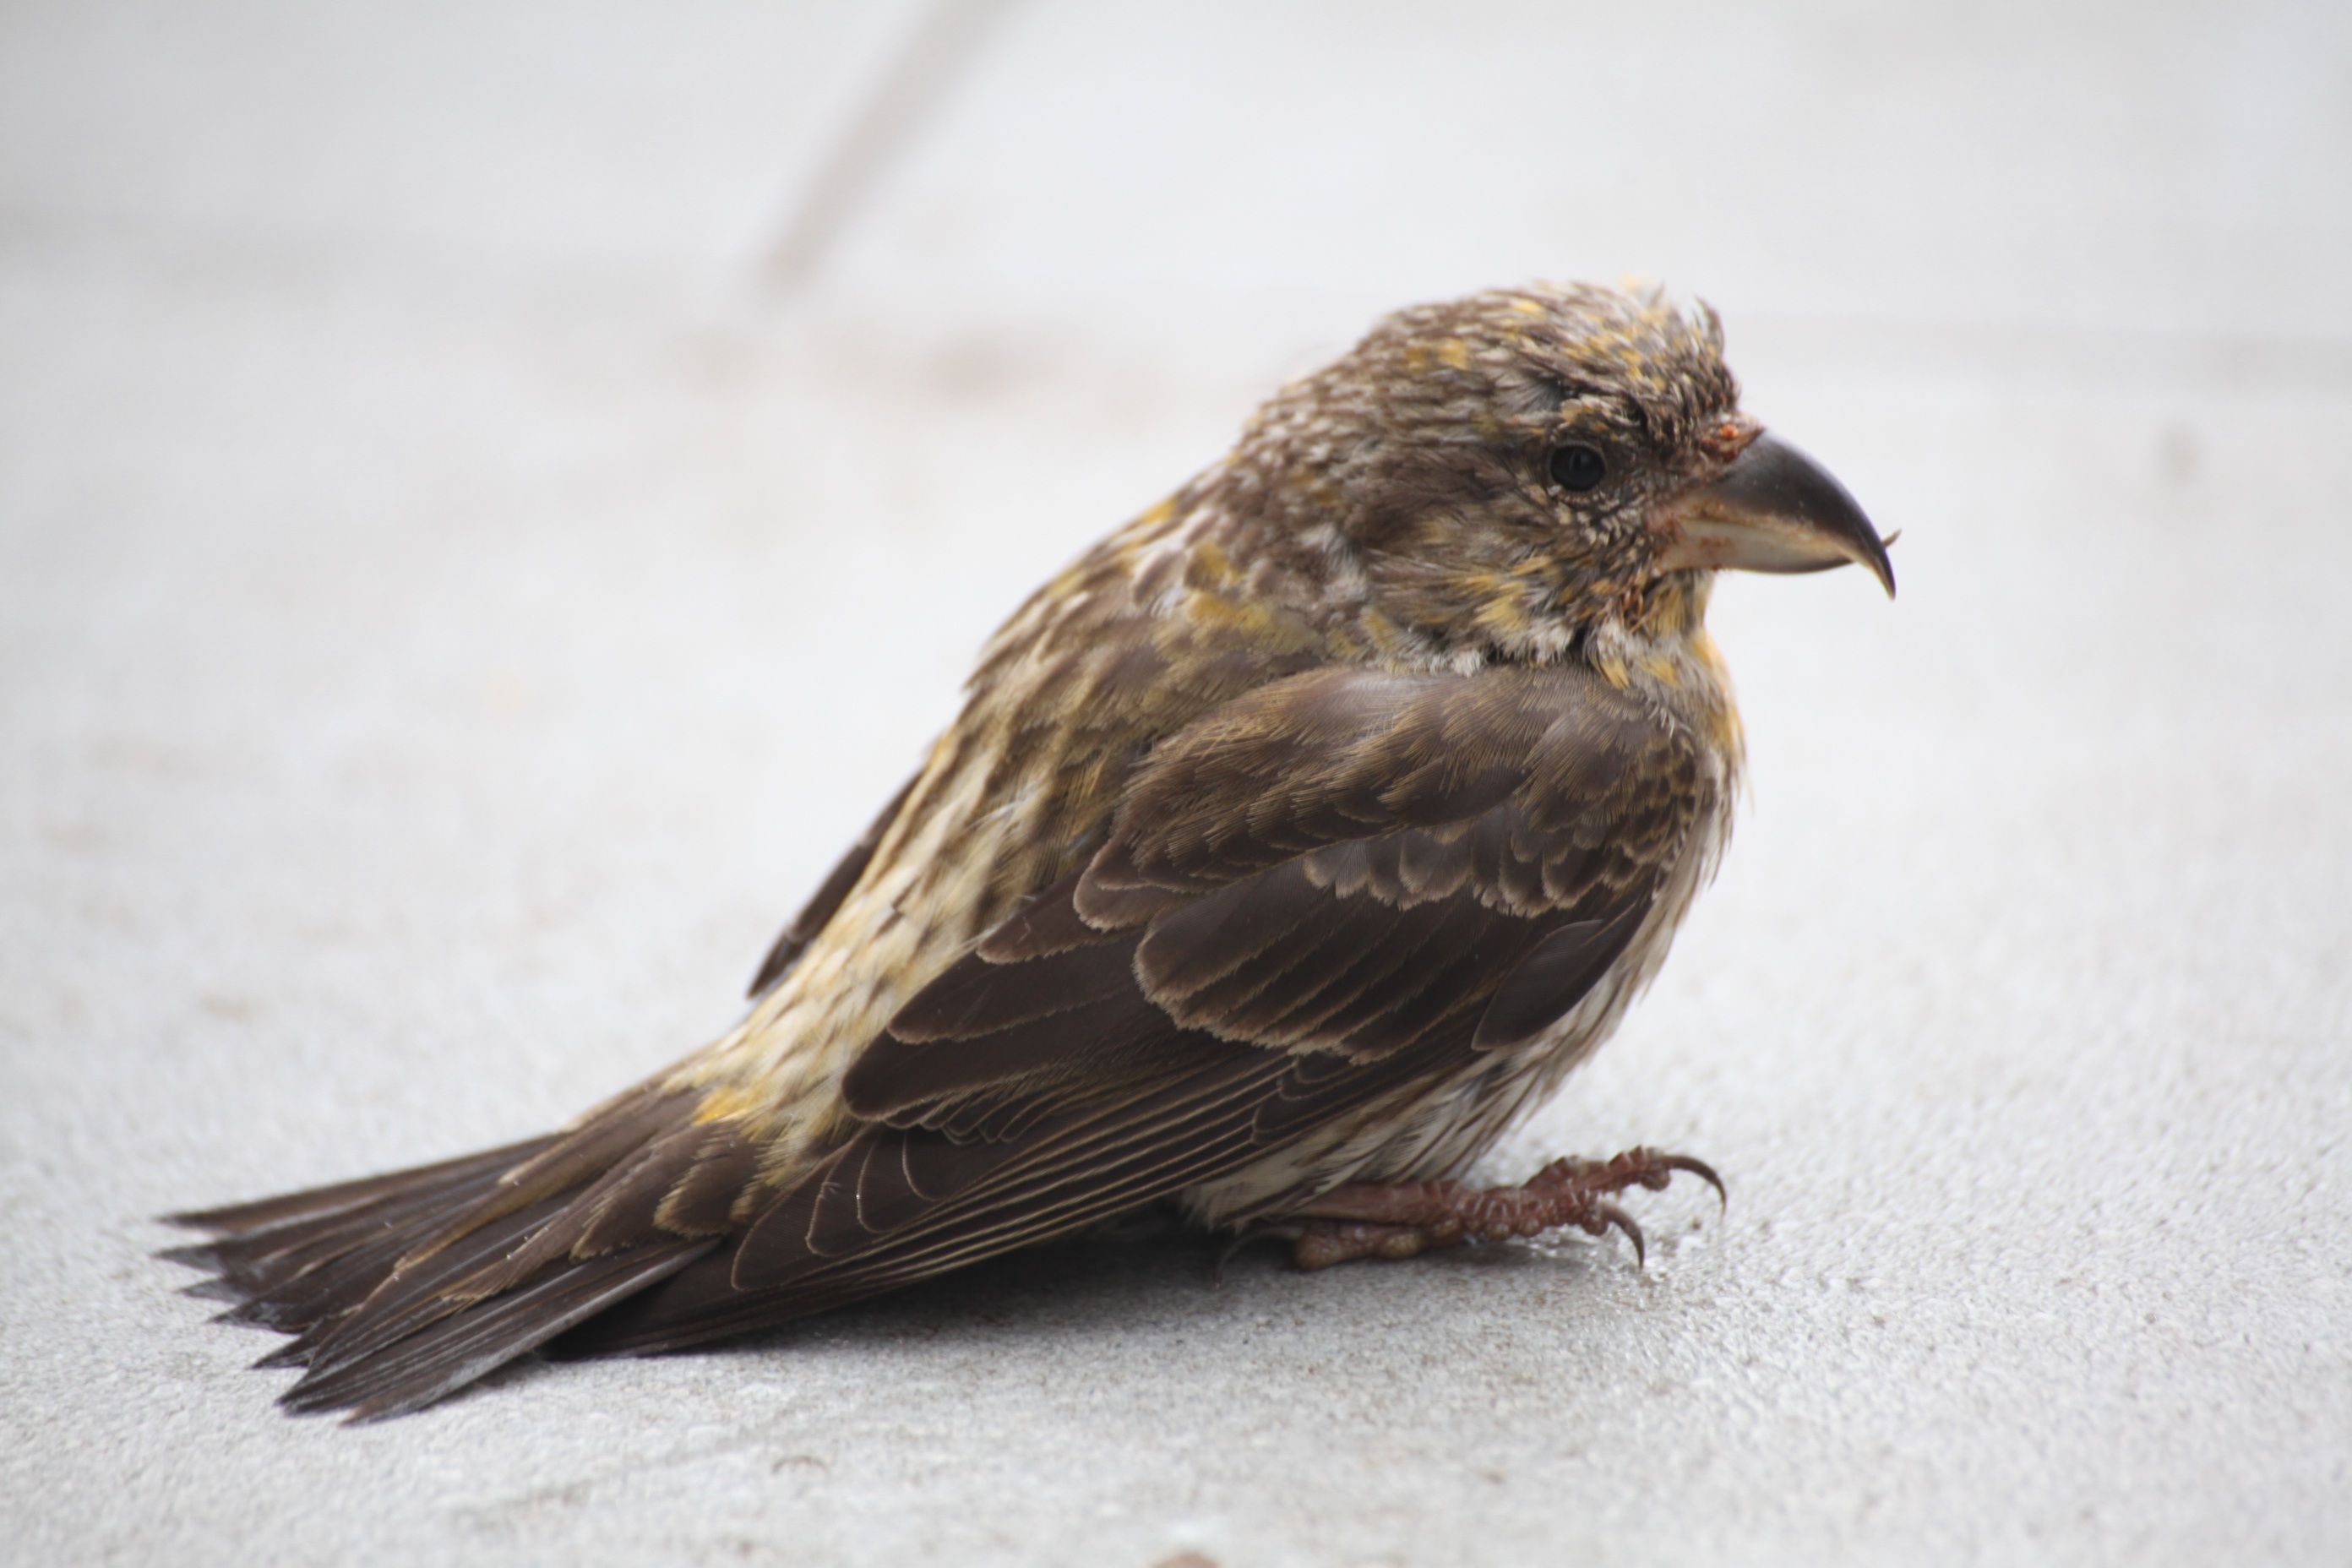
nature, bird, wing, wildlife, beak, closeup, fauna, close up, vertebrate, sparrow, finch, house sparrow, perching bird, emberizidae, accipitriformes, crossbill